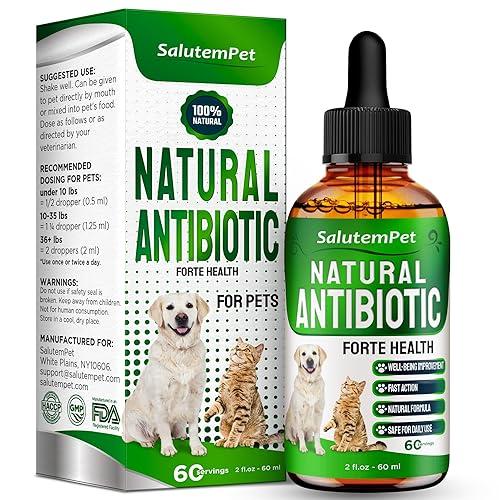
Boksi la dawa za mifugo, lenye rangi nyeupe na kijani, na maandishi meusi. Pembeni kukiwa na chupa yenye rangi ya kahawia, iliyozungushiwa karatasi inayoonyesha jina la dawa, pamoja na matumizi yake. Pia kuna picha ya mbwa na paka. Chupa hii ya dawa ndio inayopatikana ndani ya boksi hili.